Historical buildings and structures of Yarmouth, Maine

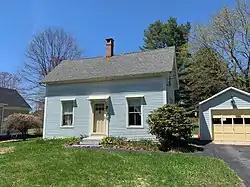
This house, at number 132 Bridge Street, was built in 1870 and has its "integrity intact", according to a surveyor

In 2018, Yarmouth adopted a Demolition Delay ordinance, which prohibits demolition of properties on, or eligible for listing on, the National Register of Historic Places. Twelve properties in Yarmouth are currently listed on the Register. The oldest (the Cushing and Hannah Prince House) dates from 1785; the "newest" (the Grand Trunk Station) was built in 1906, replacing a structure built in 1848. They are ranked in order of construction below.